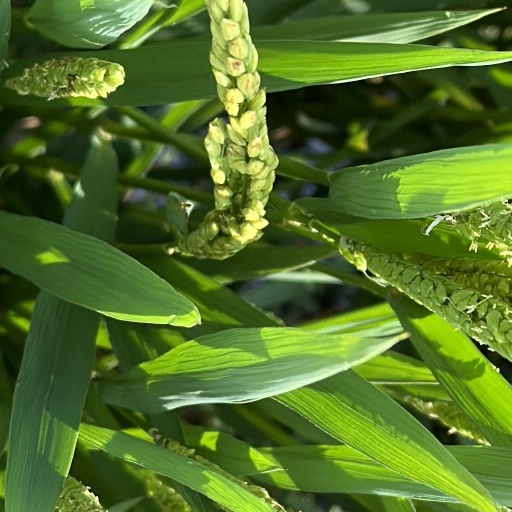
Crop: rice